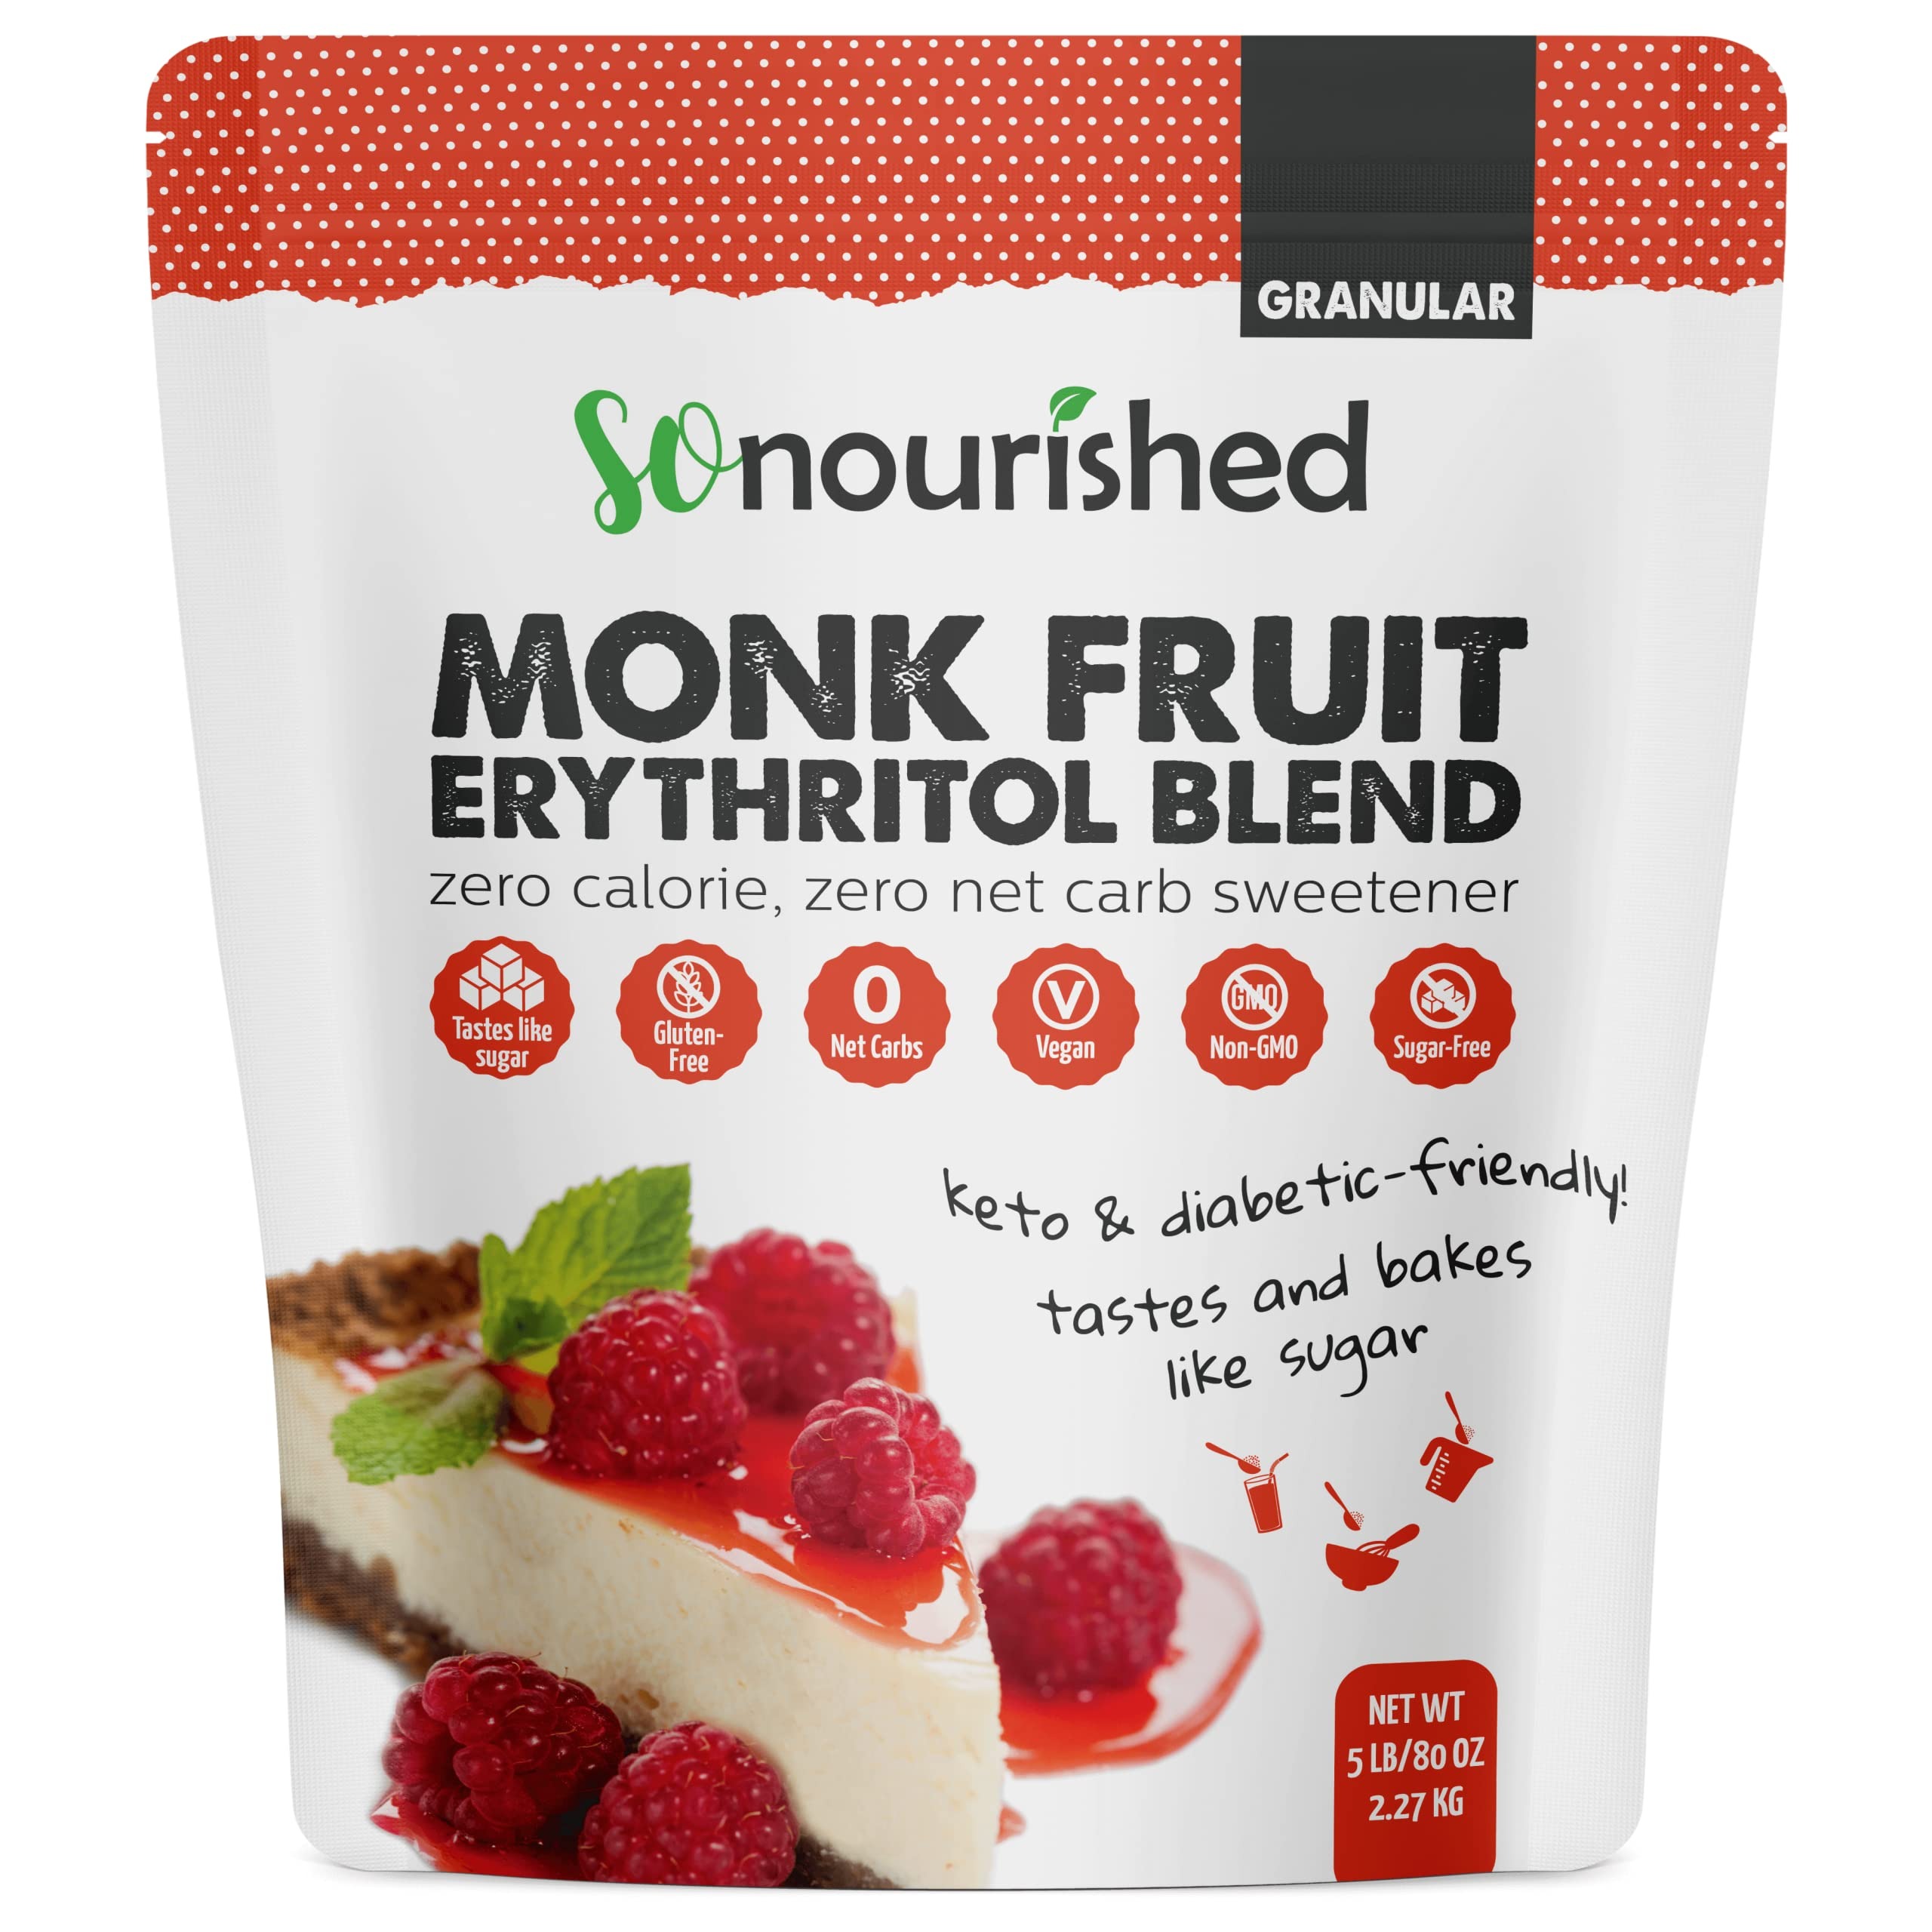
Item Name: So Nourished Monk Fruit Sweetener with Erythritol Granular - 1:1 Sugar Substitute, Keto - 0 Calorie, 0 Net Carb, Non-GMO 5 Pounds
Bullet Point 1: ZERO CALORIE & ZERO NET CARB - A healthy keto sweetener that tastes and bakes like sugar.
Bullet Point 2: NO BITTER AFTERTASTE - This erythritol and monkfruit combo is not only as sweet as sugar, it also has almost no aftertaste. In a blind taste test you might mistake it for sugar.
Bullet Point 3: GLUTEN-FREE, VEGAN, NON-GMO & TOOTH-FRIENDLY!
Bullet Point 4: ZERO GLYCEMIC IMPACT - Suitable for Diabetics & Low Carb Dieters.
Product Description: <b>What Is It?</b><br><br>Monk fruit comes from Southeast Asia and contains natural sweetness hundreds of times that of sugar. It contains zero calories and has no harmful side effects. Erythritol is a mild sugar alcohol derived from fruits and plants. <br><br>We combined them to make a sweetener that’s just as sweet as sugar but totally guilt-free. It's a great option for diabetics, low-carb dieters and anyone looking to cut calories without sacrificing sweetness!<br><br><b>Our Monk fruit + Erythritol Blend VS Sugar</b><br><br>Our product is just as sweet as sugar and their flavors are very similar. Unlike most alternative sweeteners, there is no bitter or chemical aftertaste. Some say there is a mild cooling sensation. While sugar is a 68 on the glycemic index (GI) scale, our blend is a 0! High glycemic foods cause blood sugar spikes, leading to more fat storage and hunger crashes.<br><br>Dentists love erythritol. Oral bacteria feed off of sugar but erythritol is shown to prevent plaque buildup & cavities, making it gum & tooth-friendly!<br><br><b>Who Can Use It?</b><br><br>Anyone looking to reduce their sugar intake, lose weight or improve their health can benefit from using our blend as a sugar substitute. It’s a favorite among low-carb dieters, as well as sugar-free and paleo bakers. Plus, it’s proven safe for kids and pets too!<br><br><b>How Do You Use It?</b><br><br>Use our product just as you would sugar in cooking, baking and sweetening drinks like tea and coffee. You can use 1 cup for every 1 cup of sugar in recipes. A teaspoon or two in your coffee works like a charm. Feel free to play around with the proportions and use our product to your specific taste.
Value: 80.0
Unit: Ounce

Price: 27.44